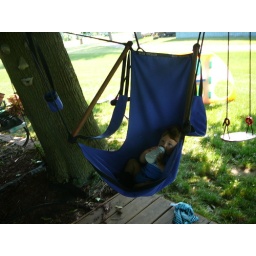
Kicked back in the air chair with his bottle